Stanisław Maczek

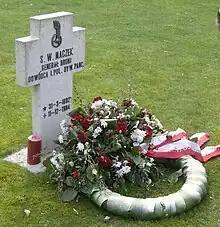
Maczek's grave, Polish cemetery, Breda, Netherlands

Towards the end of July 1944 the Polish 1st Armoured Division was transferred to Normandy, where it was to prove its worth during the 1944 invasion of Normandy. Attached to the First Canadian Army, Maczek's men entered combat on 8 August, seeing service during Operation Totalize. The division twice suffered attacks of friendly fire from U.S. Army Air Force aircraft, yet achieved a brilliant victory against the Wehrmacht in the battles for Mont Ormel, Hill 262 and the town of Chambois. In this series of offensive and defensive operations, which came to be known as the Battle of Falaise, 14 German Wehrmacht and SS divisions were trapped in the huge Chambois pocket and destroyed. Maczek's division had the crucial role of closing the pocket to block the escape route of the German divisions.